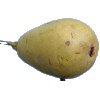
Label: Pear 2